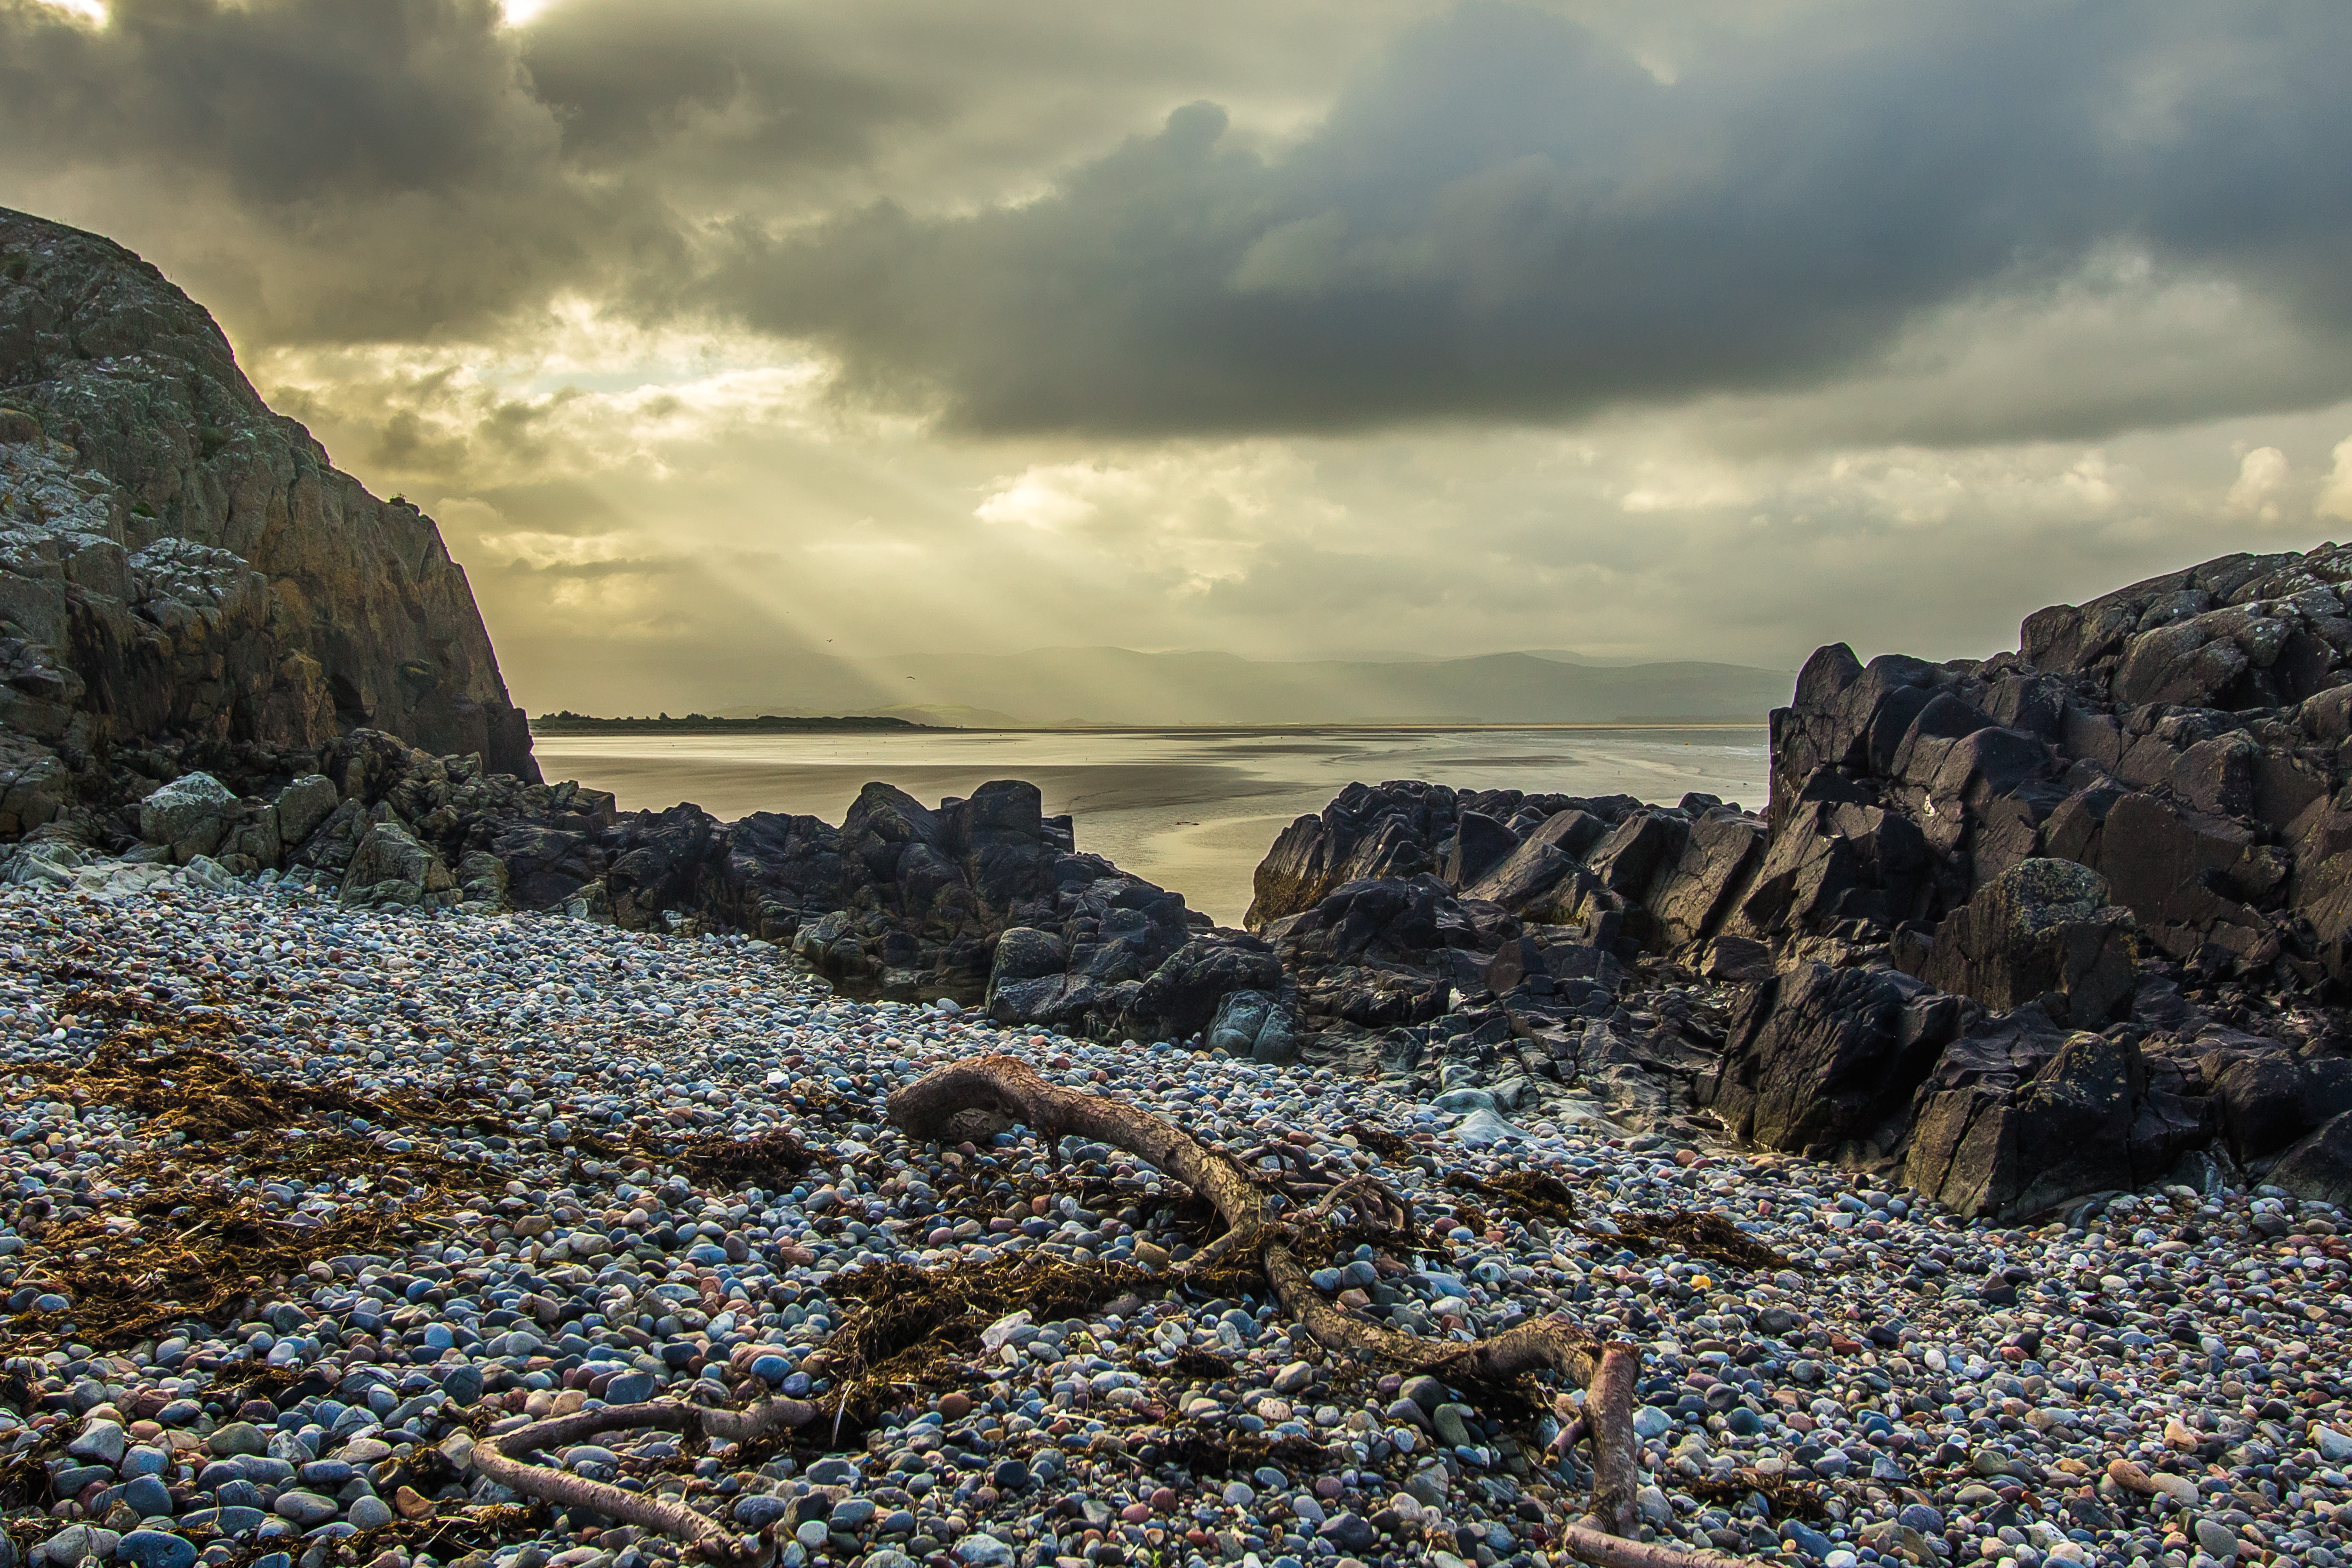
beach, landscape, sea, coast, nature, sand, rock, ocean, horizon, mountain, snow, winter, cloud, sunset, sunlight, shore, wave, cliff, weather, bay, terrain, material, body of water, rocks, geology, sun rays